Sauerländischer Gebirgsverein

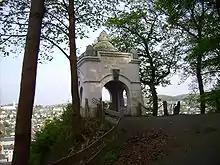
Ehmsen Memorial in Arnsberg

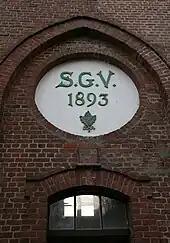
Observation tower Karlshöhe in Halver.

The "Sauerland Mountain Association", (Sauerländischer Gebirgsverein, briefly "SGV") is an association for hiking and Nordic Walking in the Sauerland area in Germany.